Shōji Ueda

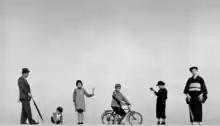
Shōji Ueda, "Papa, Mama and the Children," 1949

Ueda's photography, unconcerned by the pursuit of realism, provoked some negative responses from contemporary Japanese critics. It is notable in this context that avid realist Domon himself praised Ueda, calling his compositional style "a delight created entirely by the thoughts and emotions of the artist". Reflecting back later on this period, Ueda wrote: "The war had just ended. The wave of Social Realism was at its peak. The prestige of the absolute snapshot was overwhelming and critics heaped scorn on anything posed. In those stormy times, people like me saw no value in taking photographs; we turned on ourselves and sometimes lost hope."Contrary to this statement, Ueda did not give up taking photography, but focused his attention on his beloved San'in region, in particular the Izumo area. His photos appeared in numerous photo essay books throughout the 1960s and 1970s. Curator Kaneko Ryuichi posits that these endeavors, which remain overlooked even today, confirmed Ueda's self-identification as a "lifelong amateur photographer", which he would continue to say of himself even after gaining international recognition. Yumi Kim Takenaka has argued that Ueda maintained his signature mysterious and surreal aesthetic, sometimes called "Ueda-chō" (Ueda-tone), in the creation of these regional images.